Quảng Ninh province

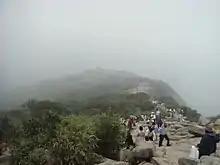

According to the General Statistics Office of the Government of Vietnam, the population of Quảng Ninh Province, as of 2019, was 1,320,324 with a density of 216 persons per km over a total land area of . The male population during this period was 671,522 while the female population was 648,802. The rural population was 498,338 (36.1% of total population) against an urban population of 822,761 (63.9% of total population).